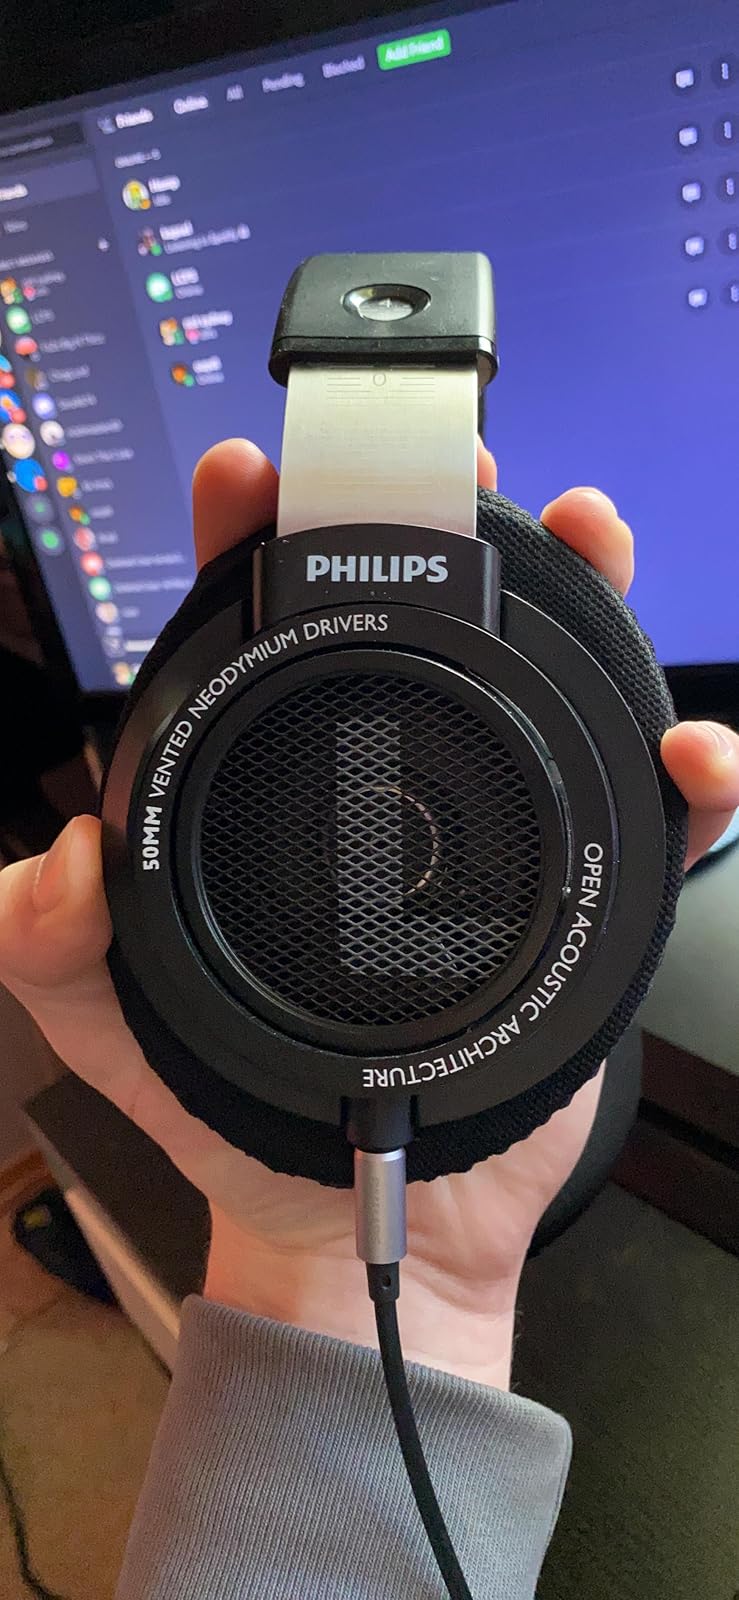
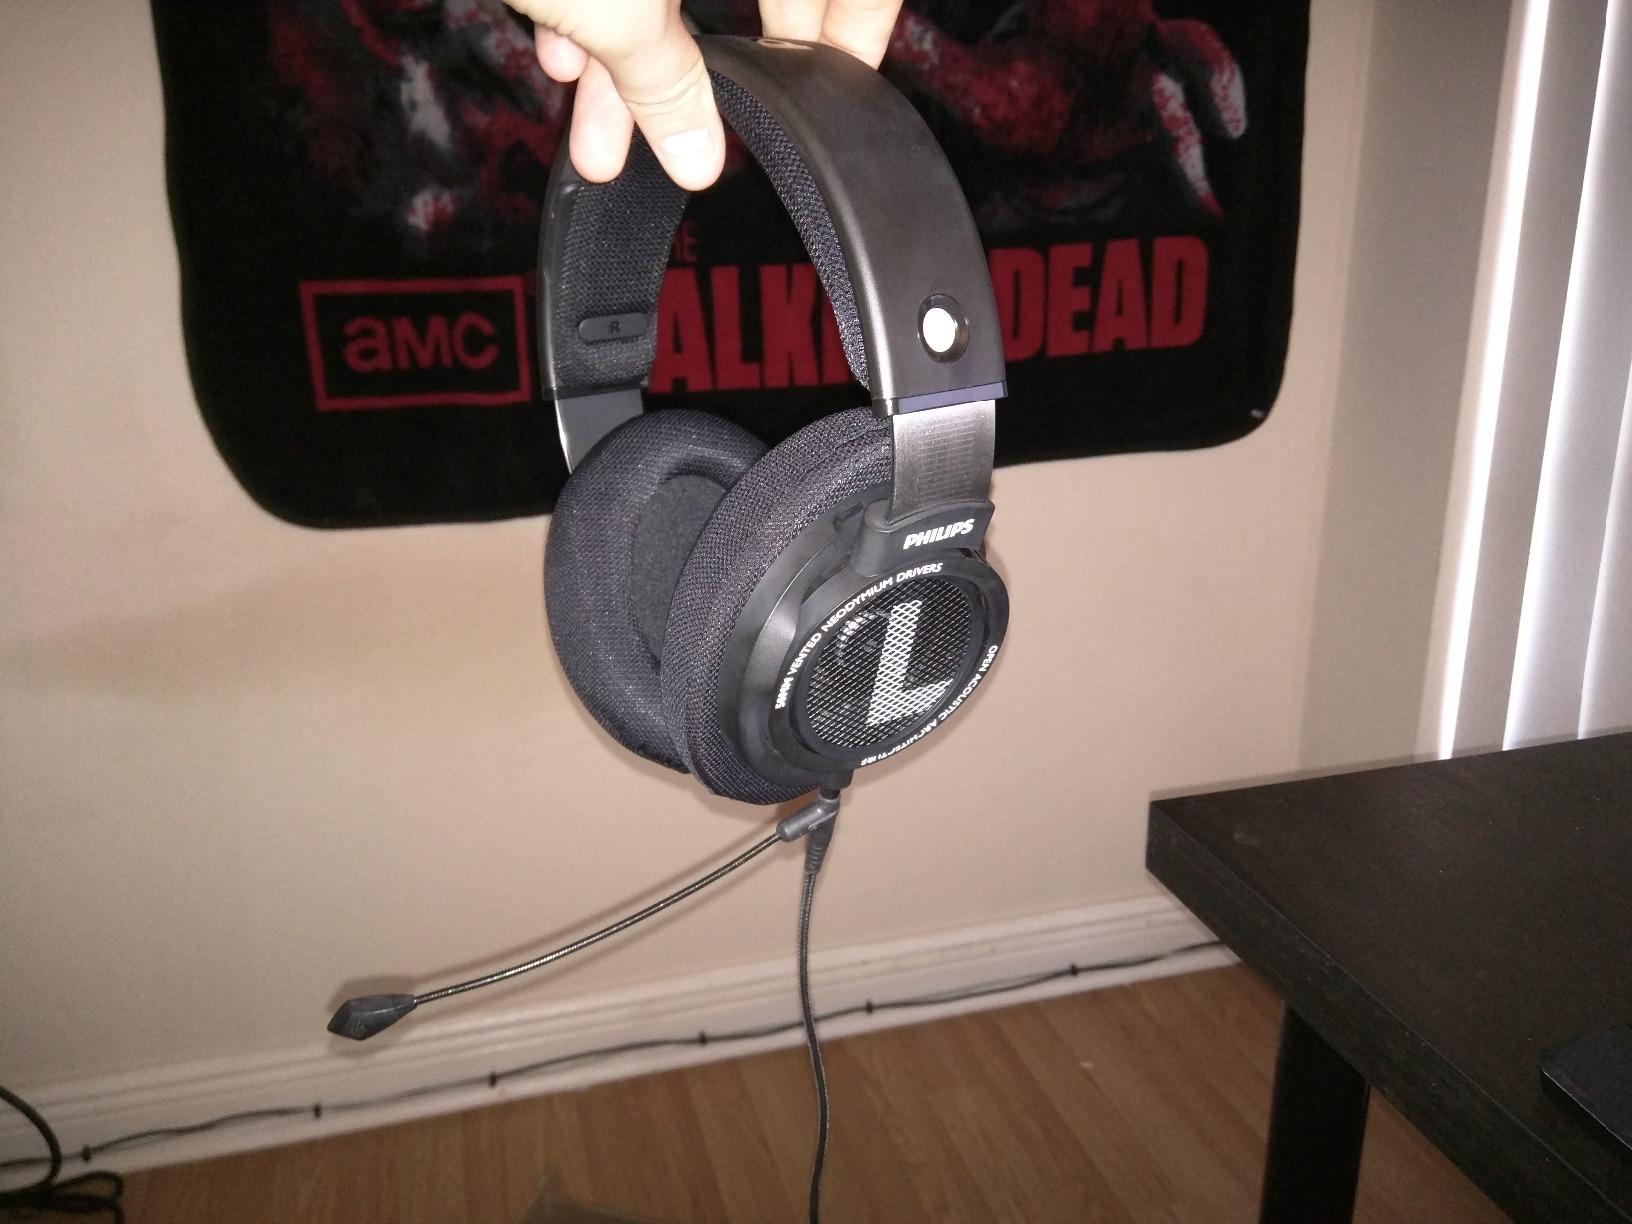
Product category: headphones
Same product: yes